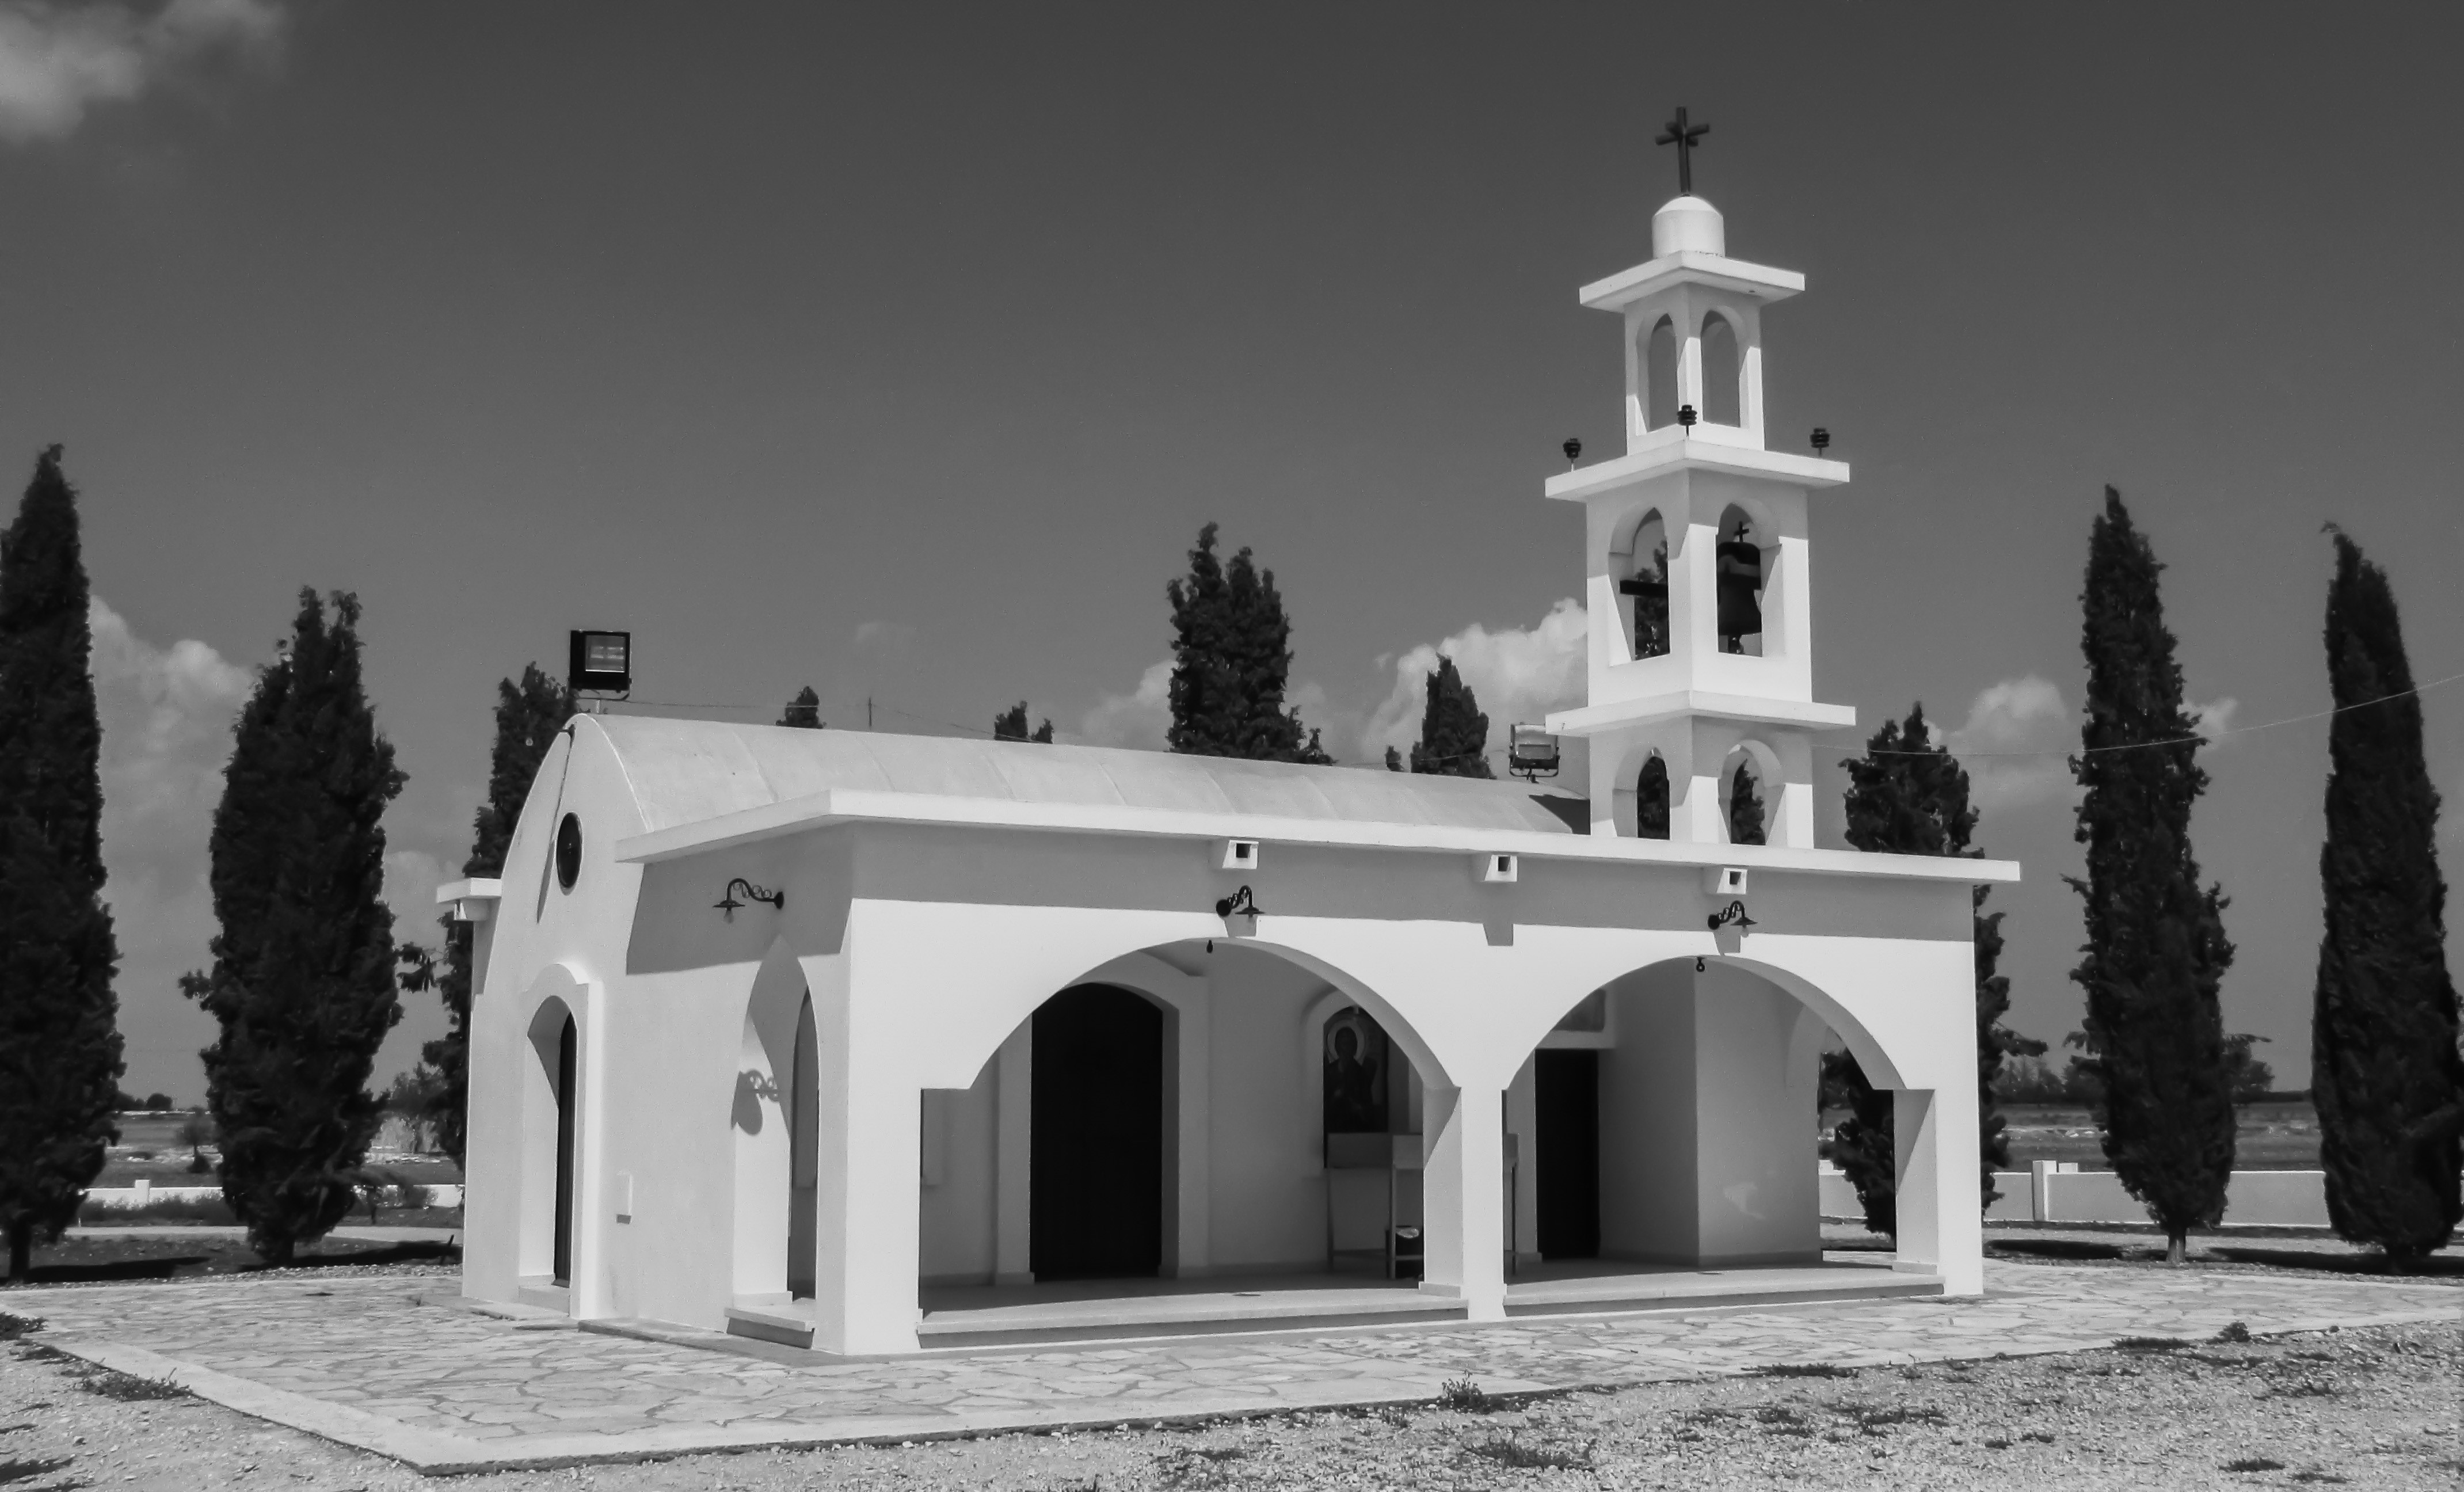
black and white, architecture, white, building, monument, arch, landmark, church, chapel, monochrome, place of worship, monastery, cyprus, eoka, avgorou, monochrome photography